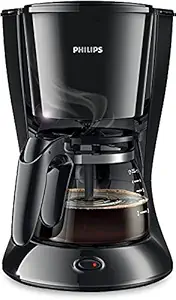
PHILIPS Drip Coffee Maker HD7432/20
Category: Home&Kitchen
Price: 2999 (list price: 3595)
Rating: 4 (178 ratings)
About this product: Philips HD7432/20 coffee maker with glass jug makes 2-7 cups in 10 min brewing time, compact design that takes little space in your kitchen, water level indicator|Aroma twister nozzle to circulate inflowing coffee evenly for optimal & consistent coffee aroma from first to last cup|Interrupt coffee brewing whenever you like, with its drip stop feature, comes with illuminated power switch,|Ease of cleaning and maintenance with dishwasher-safe jug & filter holder, comes with 2 year warranty|Material Type: Plastic